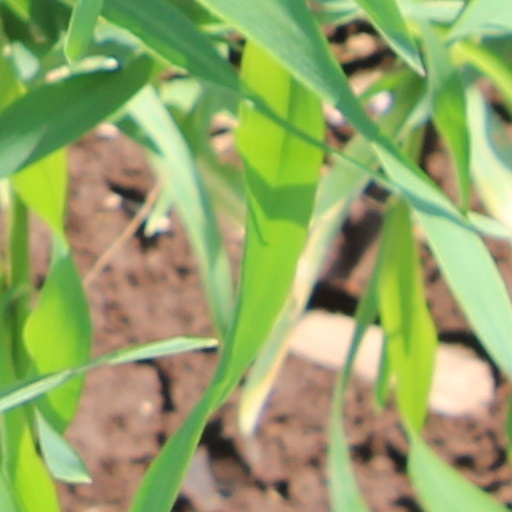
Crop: wheat